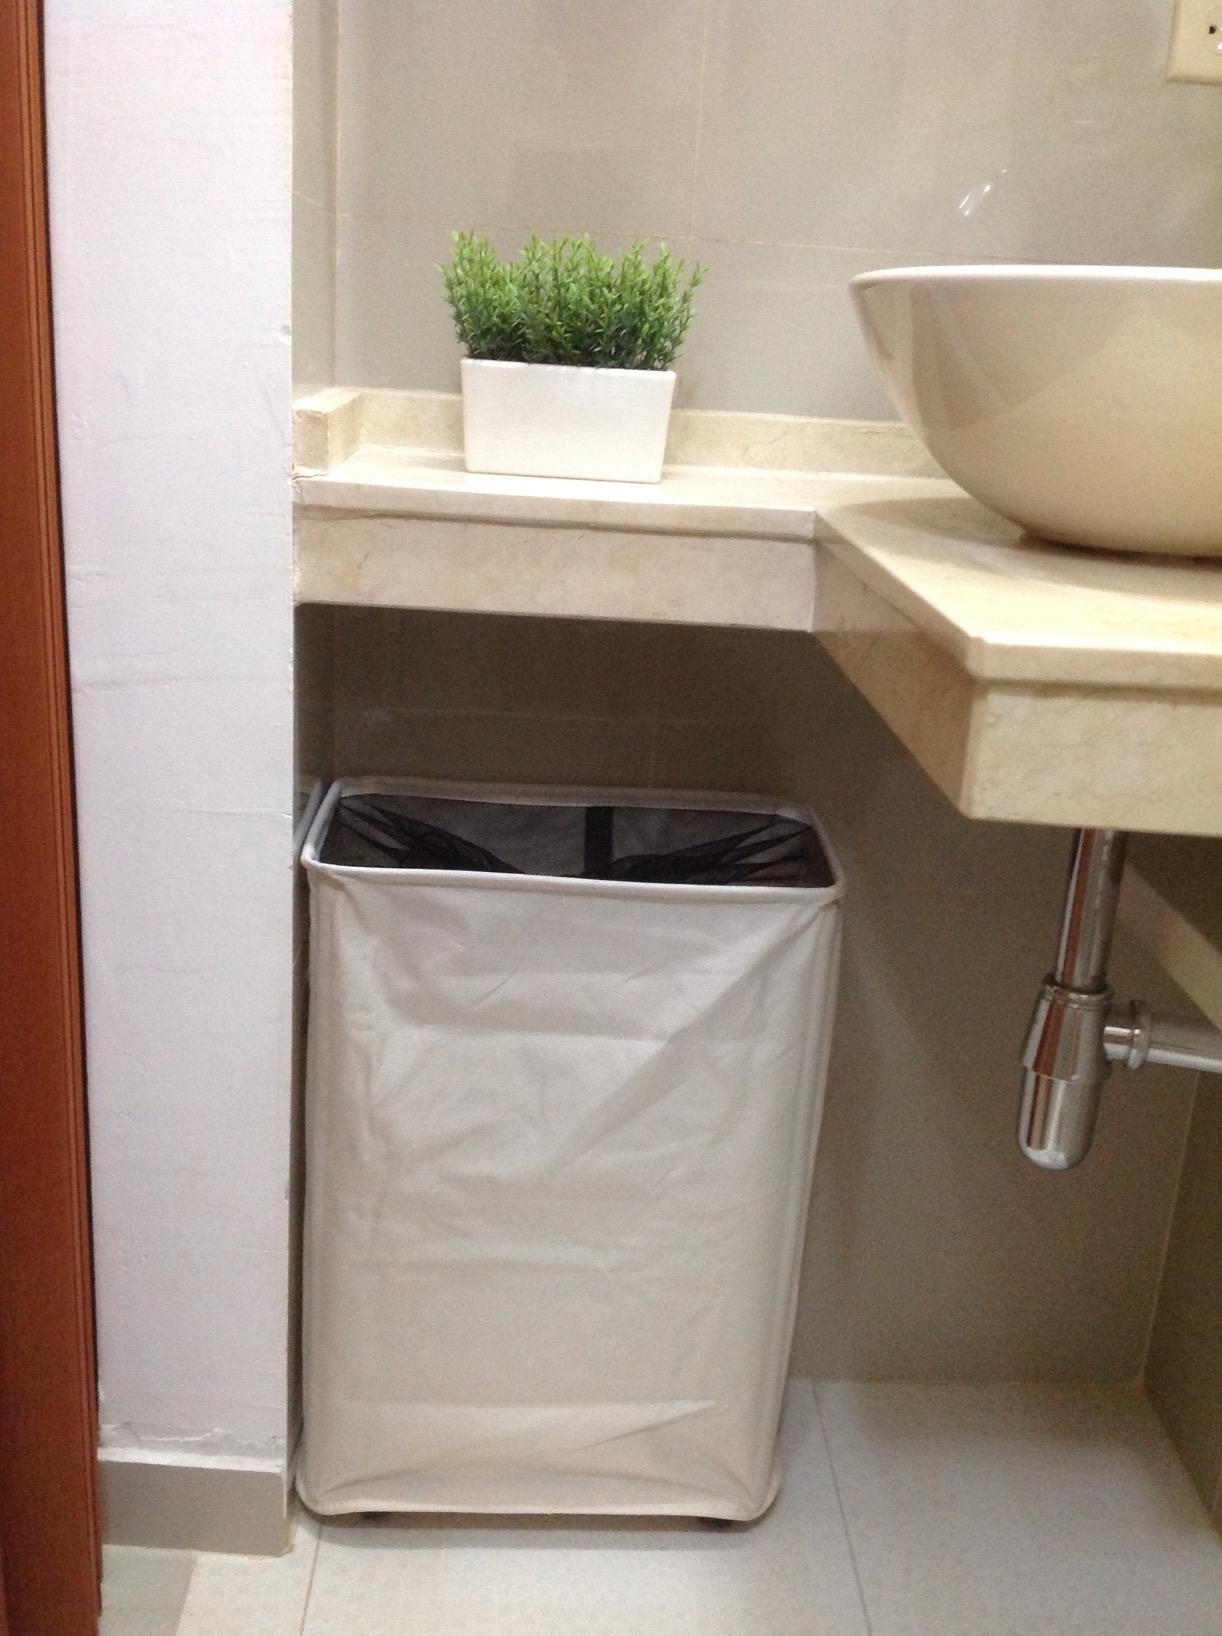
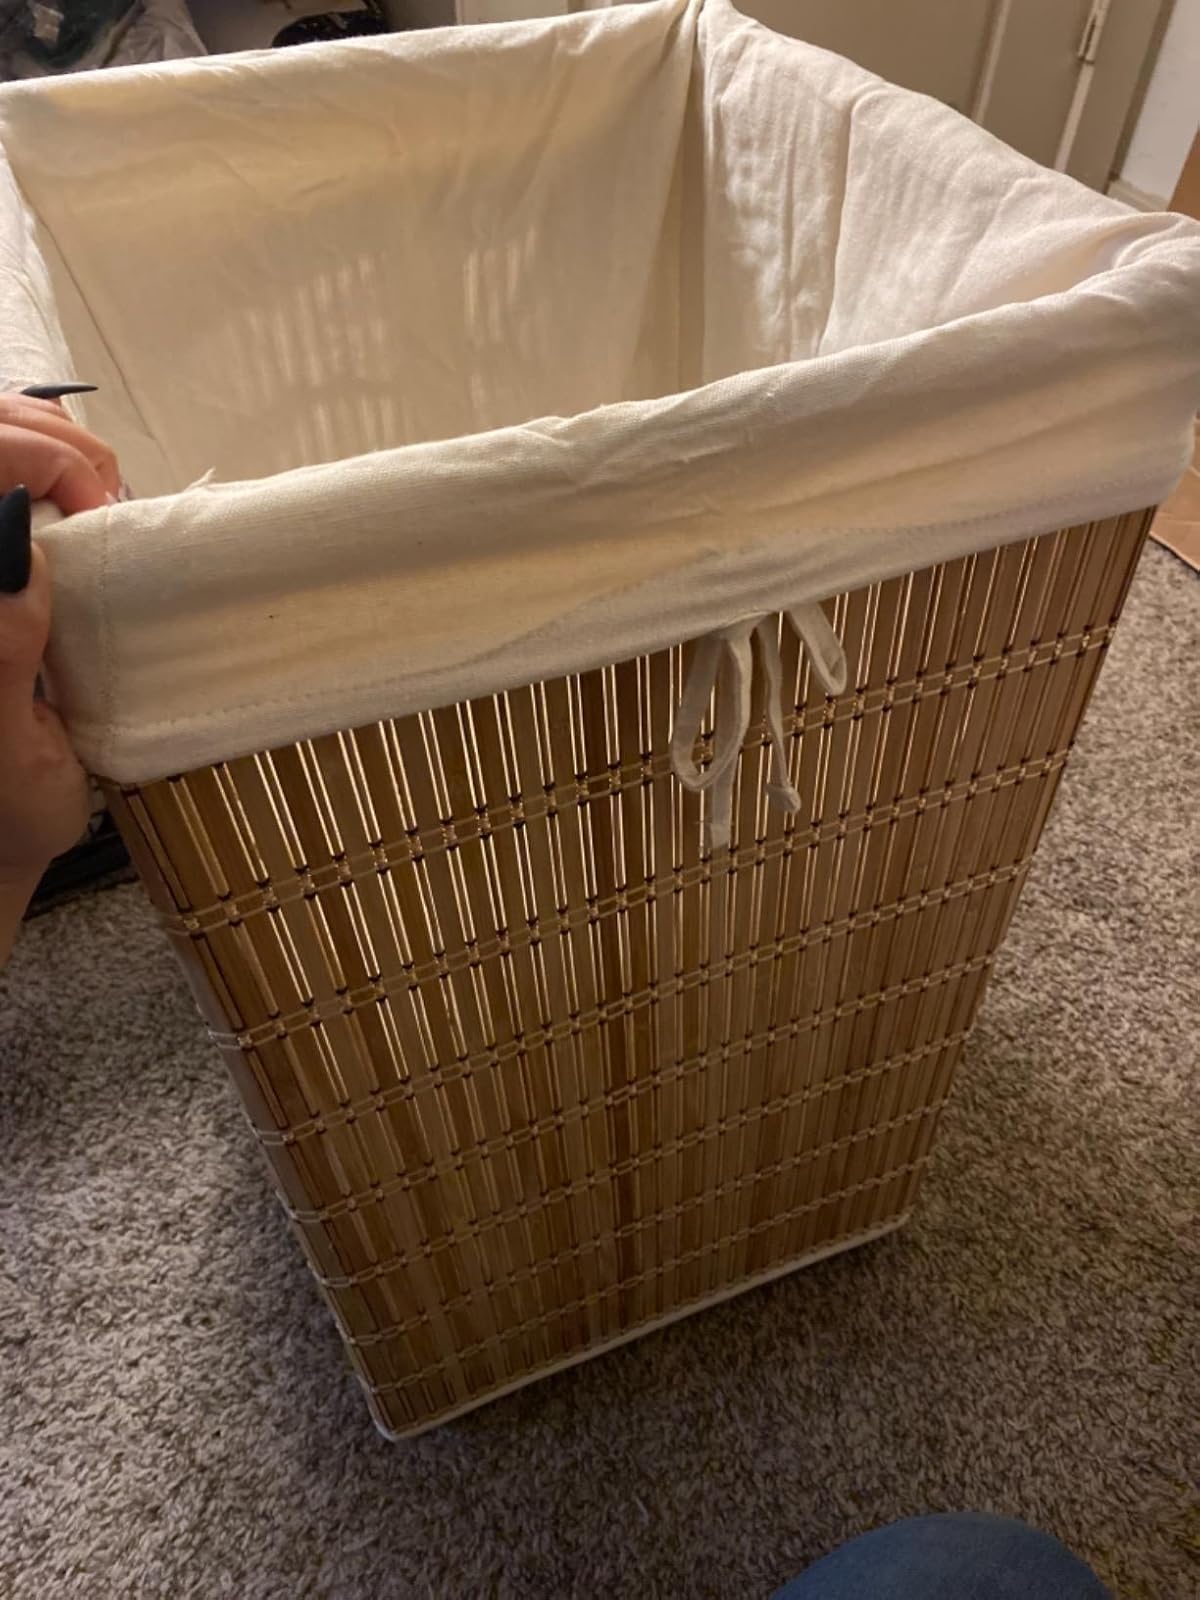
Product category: items_hamper
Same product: no